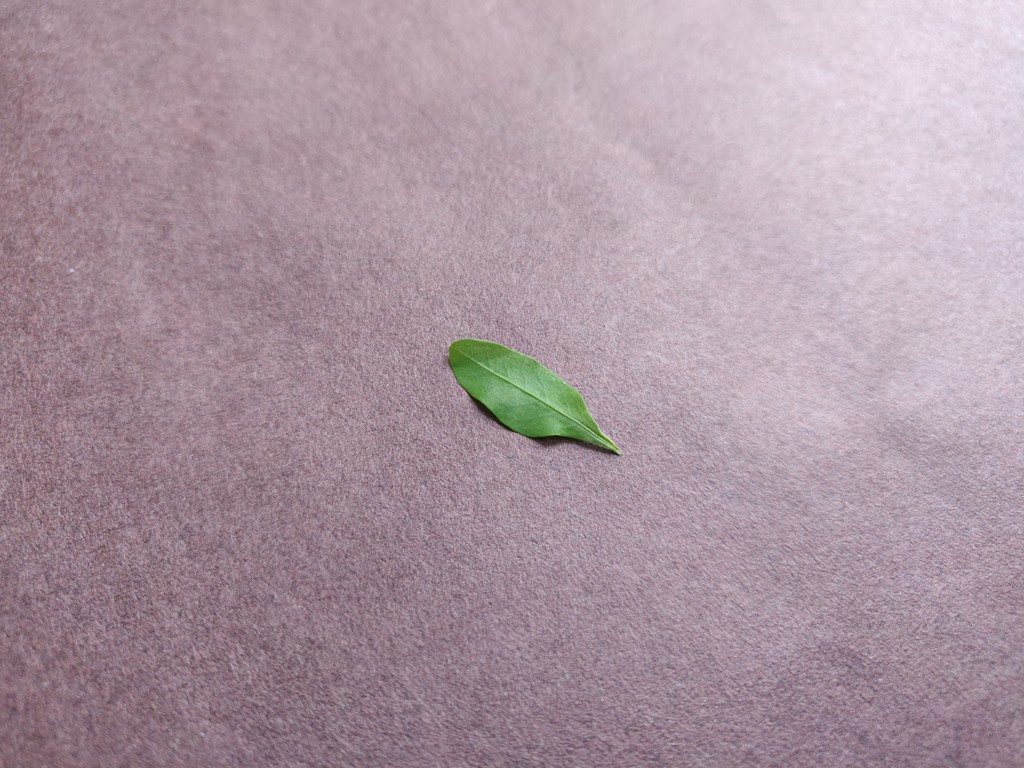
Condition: Healthy
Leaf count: single
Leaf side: front